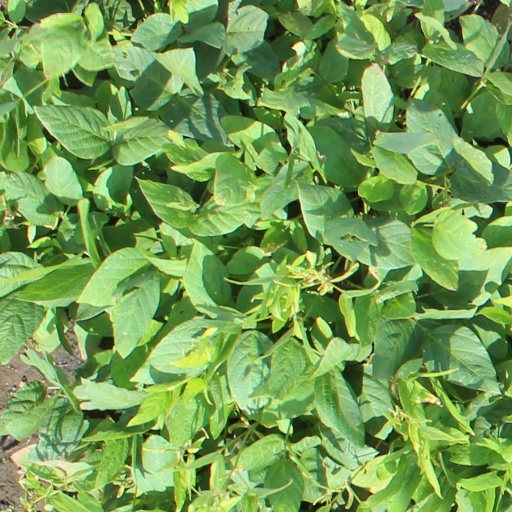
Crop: soybean